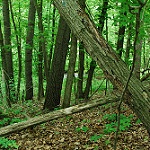
Label: forest